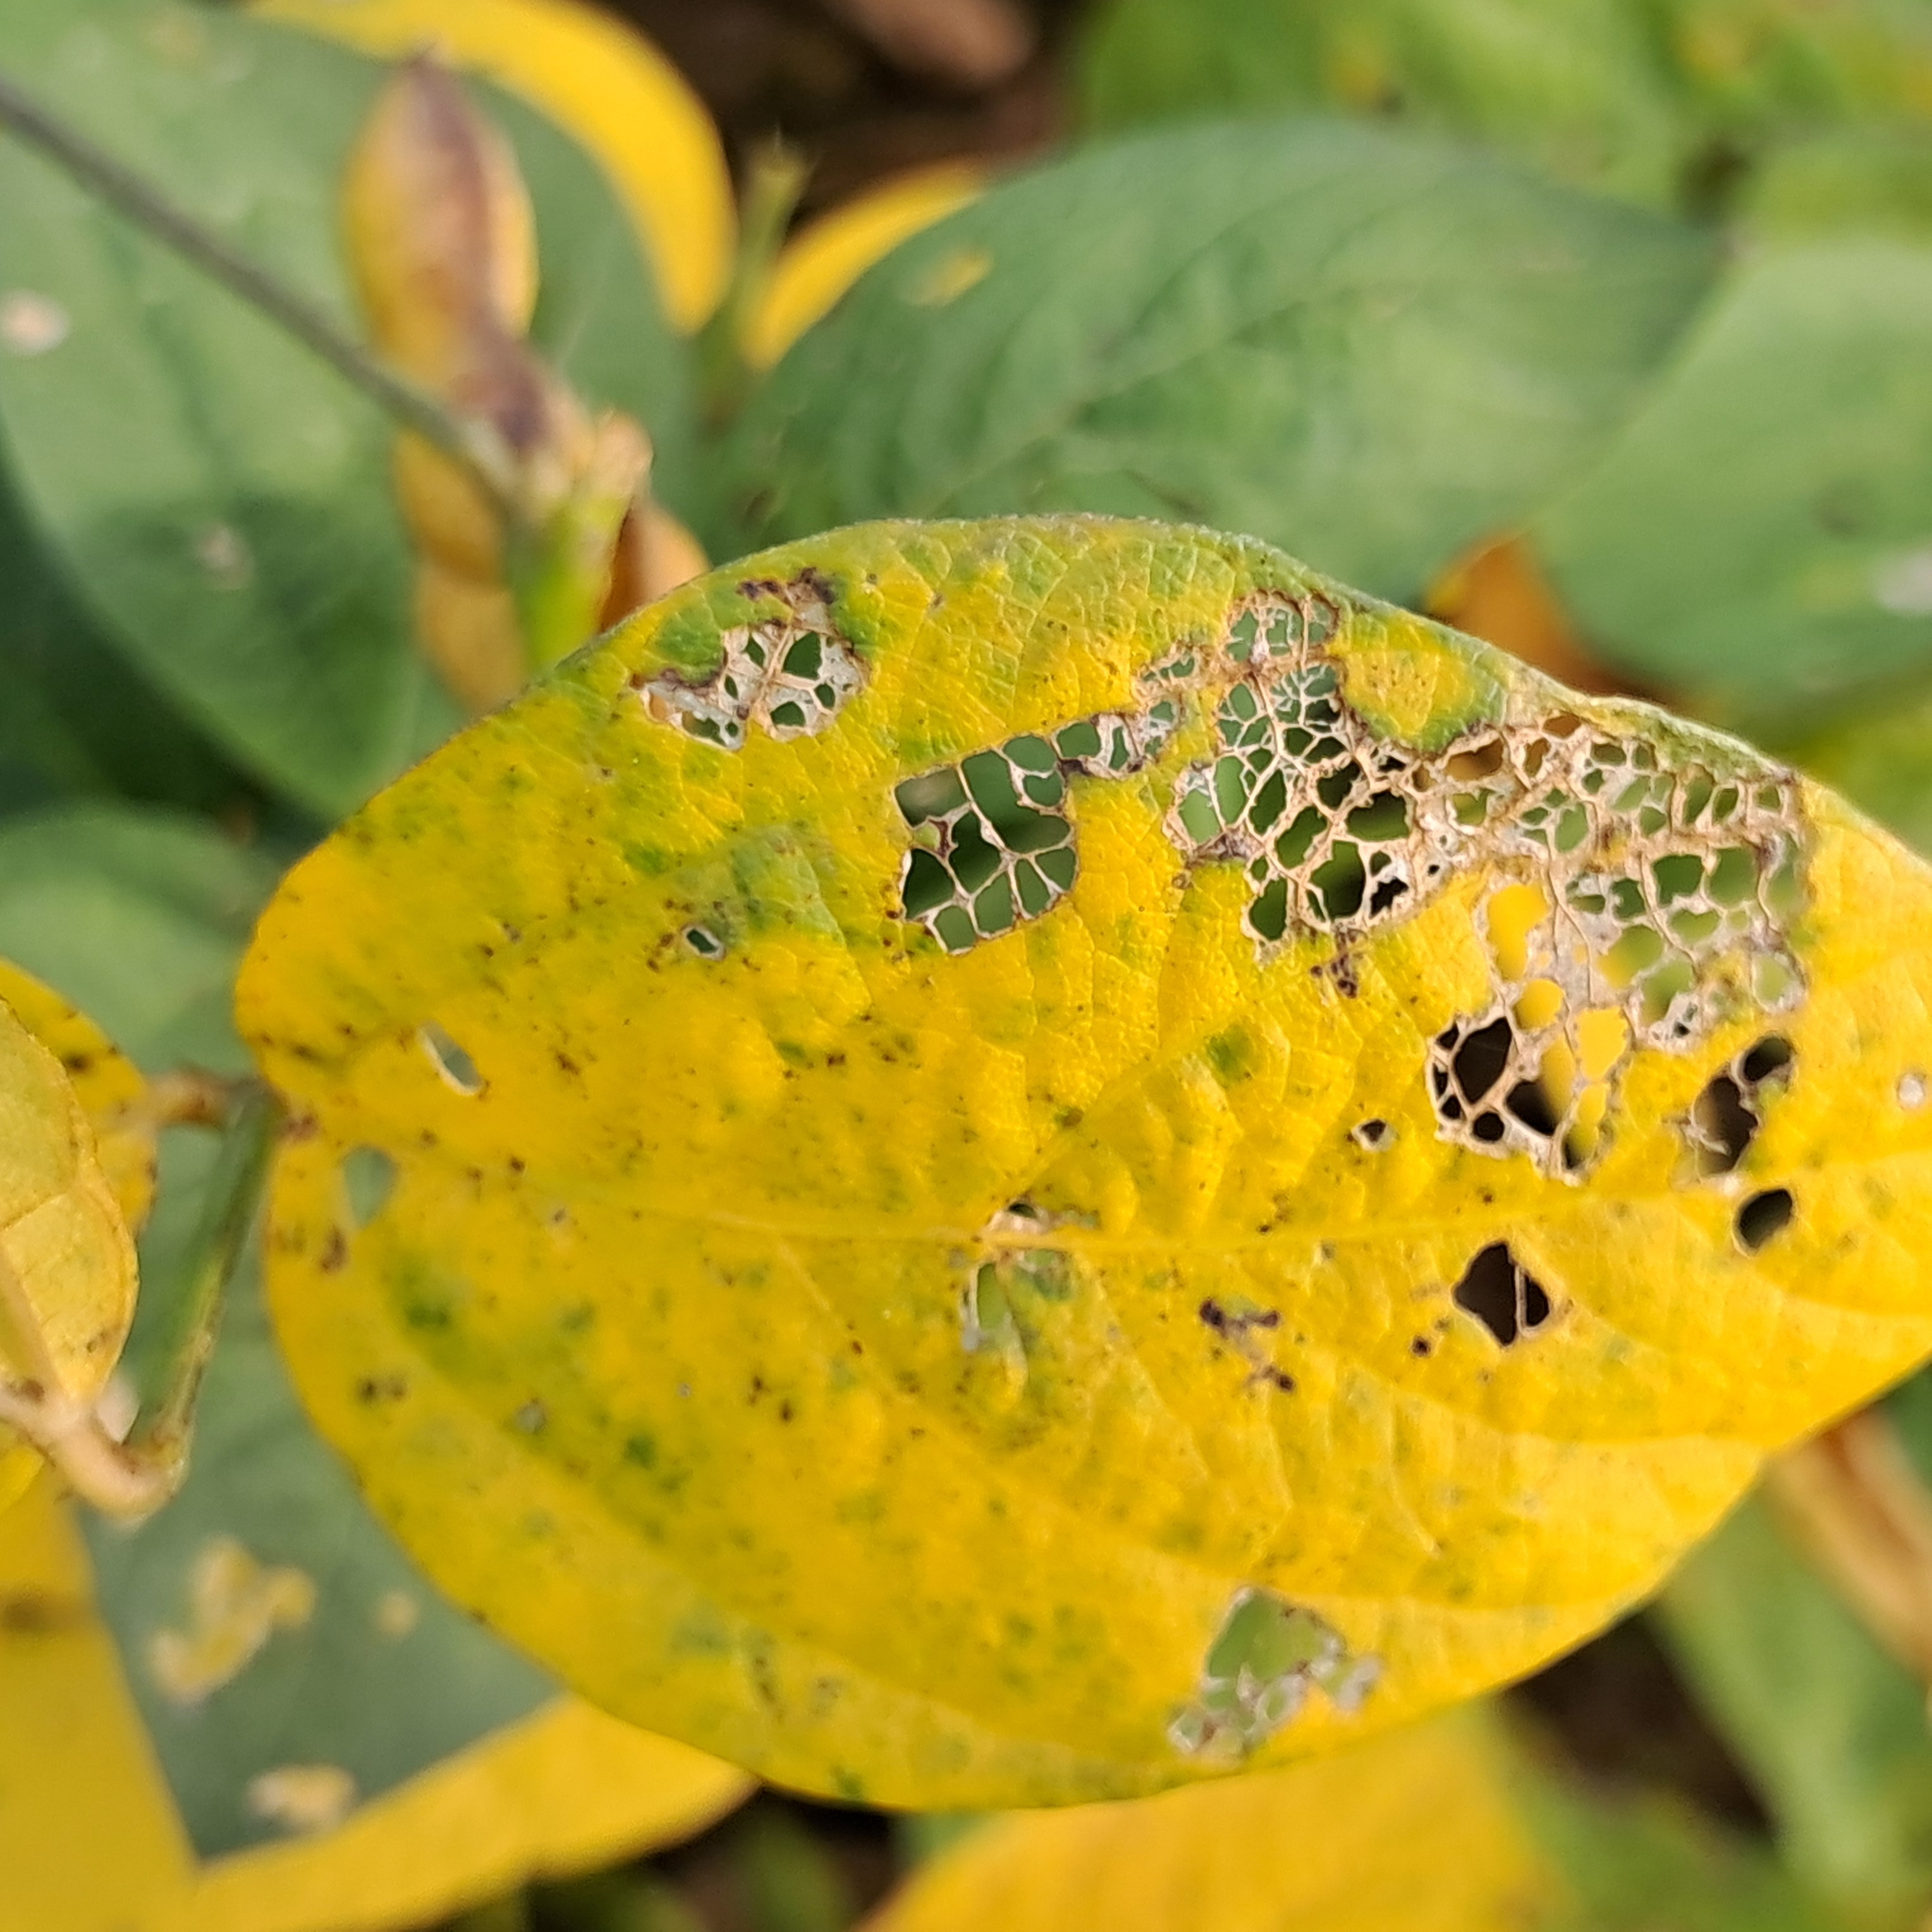
Label: Caterpillar_Semilooper_Pest